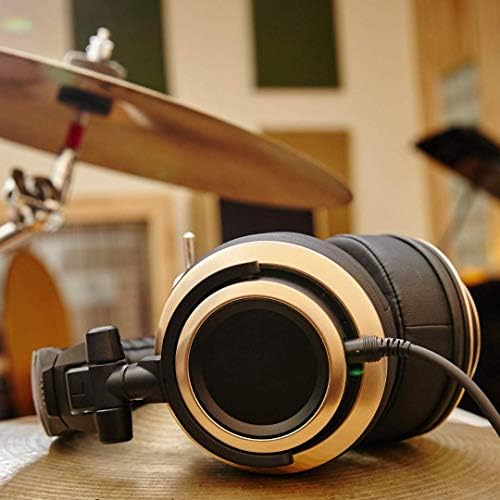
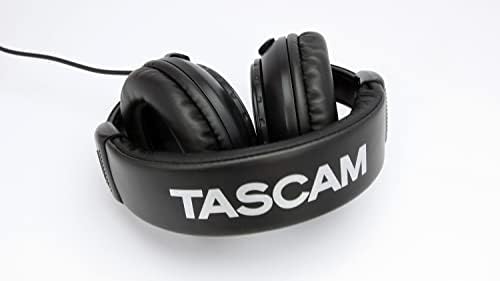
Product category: headphones
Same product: no